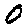
Label: 0